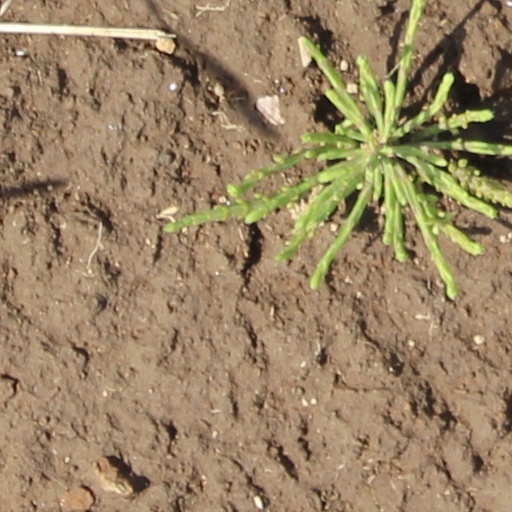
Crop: wheat